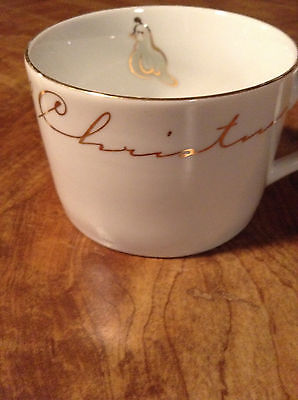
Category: mug